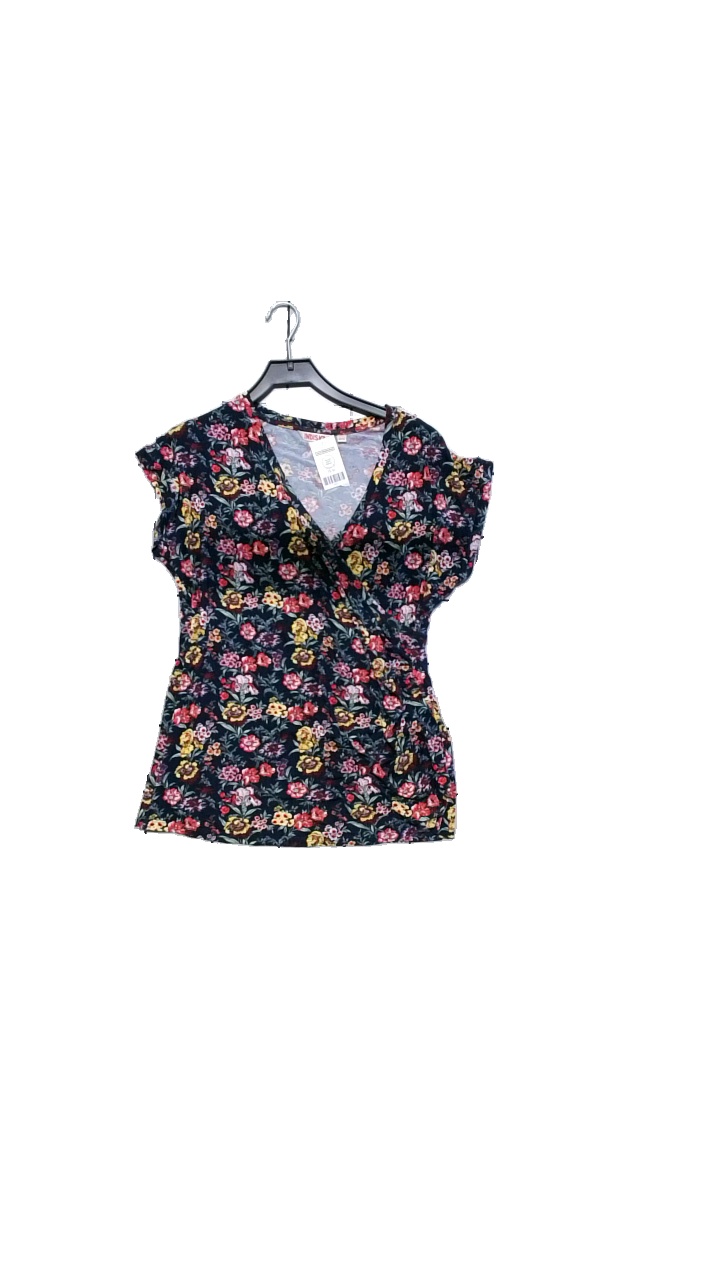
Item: Top (Ladies)
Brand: Indiska
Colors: Multicolor, Pink, Blue, Yellow
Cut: Loose, Regular
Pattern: Floral print
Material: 95% viscose, 5% elastane
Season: All
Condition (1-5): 4
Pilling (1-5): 3
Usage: Reuse
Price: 50-100